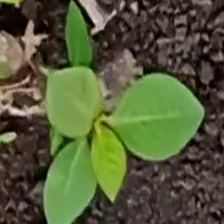
Weed species: Moti_dudhi(Euphorbia_geneculata_L)